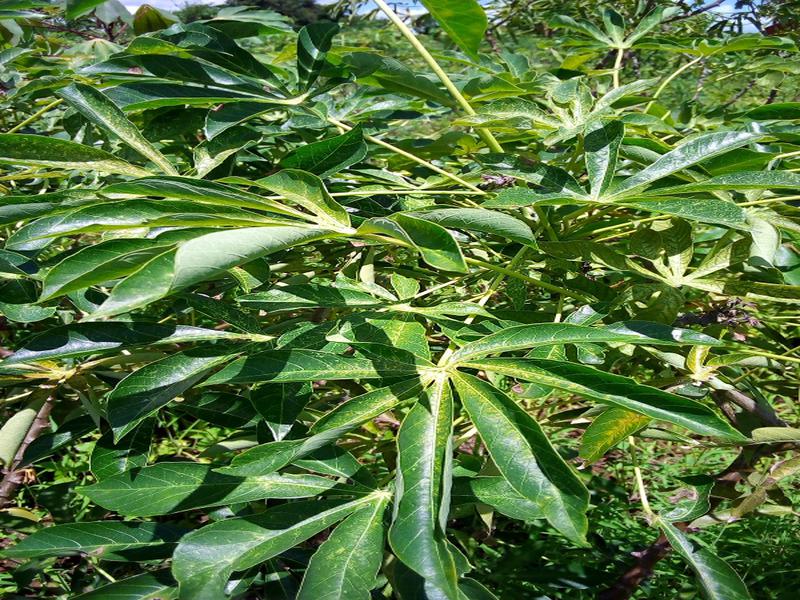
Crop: cassava
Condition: green_mottle